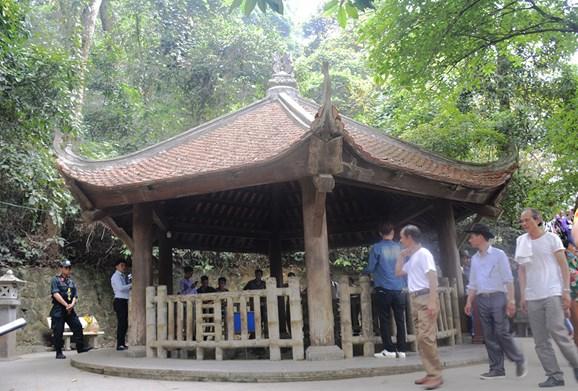
có nhiều người đang tham quan một khu di tích lịch sử